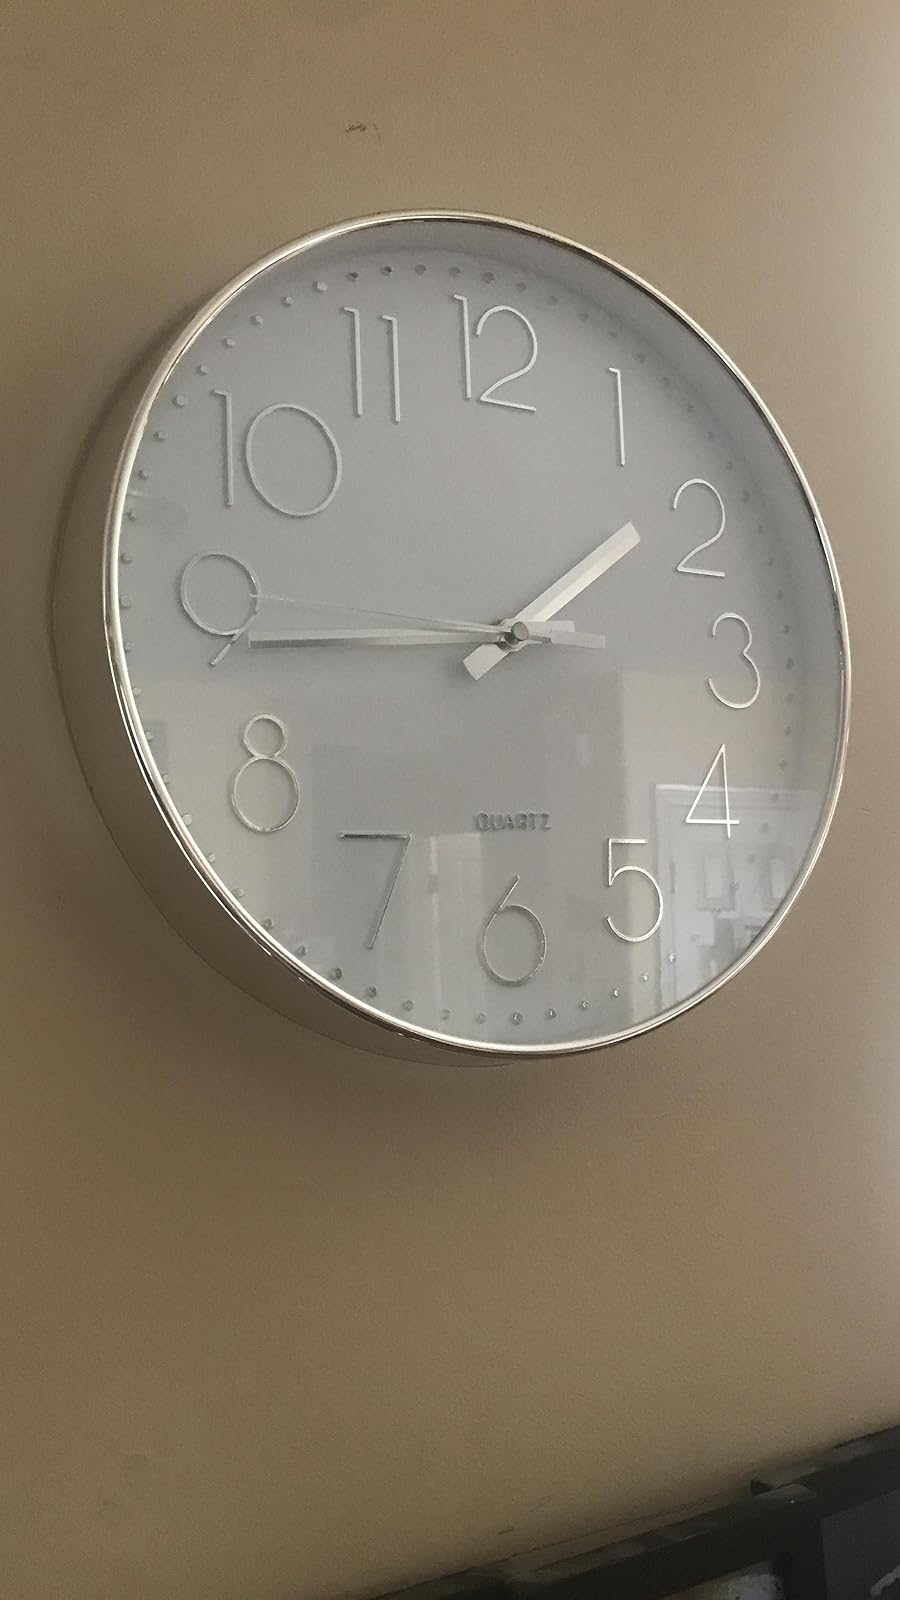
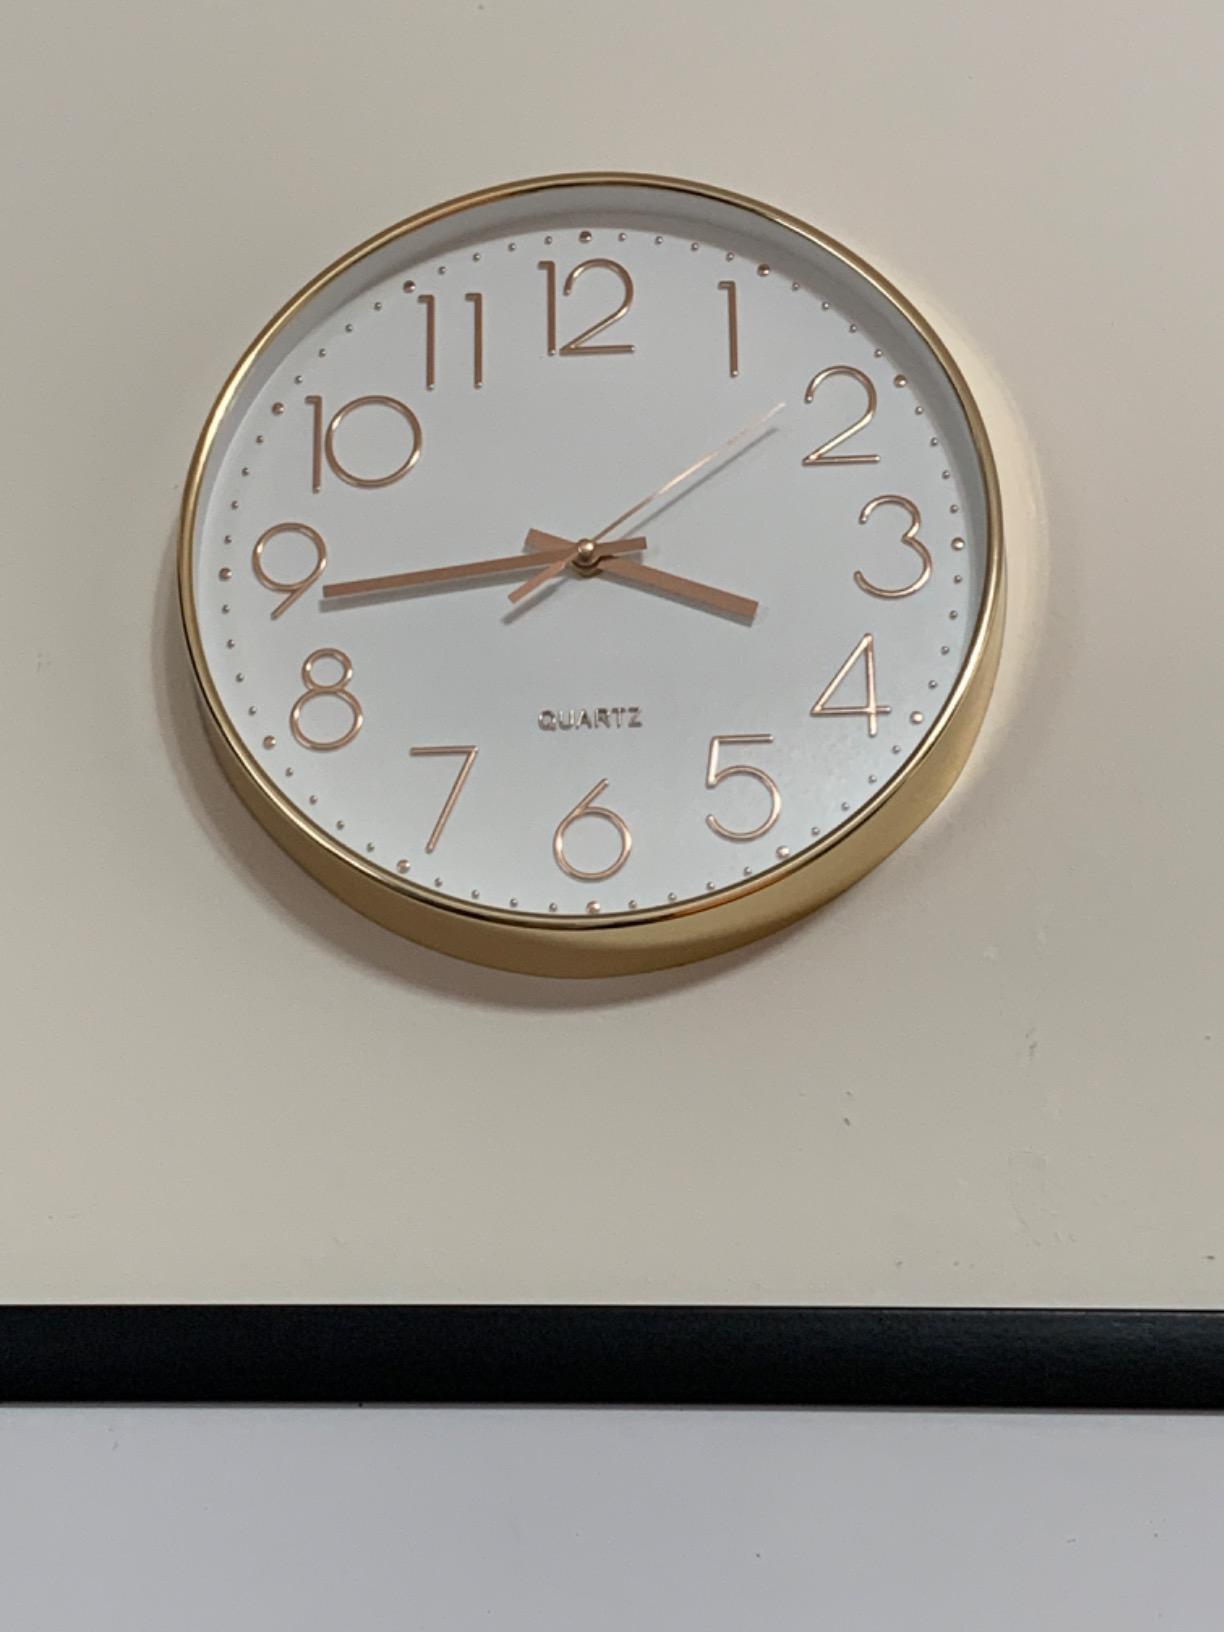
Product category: clock
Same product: no